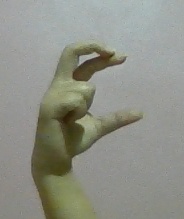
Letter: thal